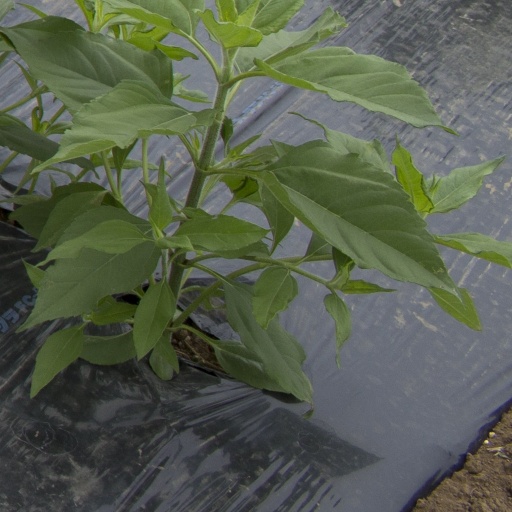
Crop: Jerusalem artichoke